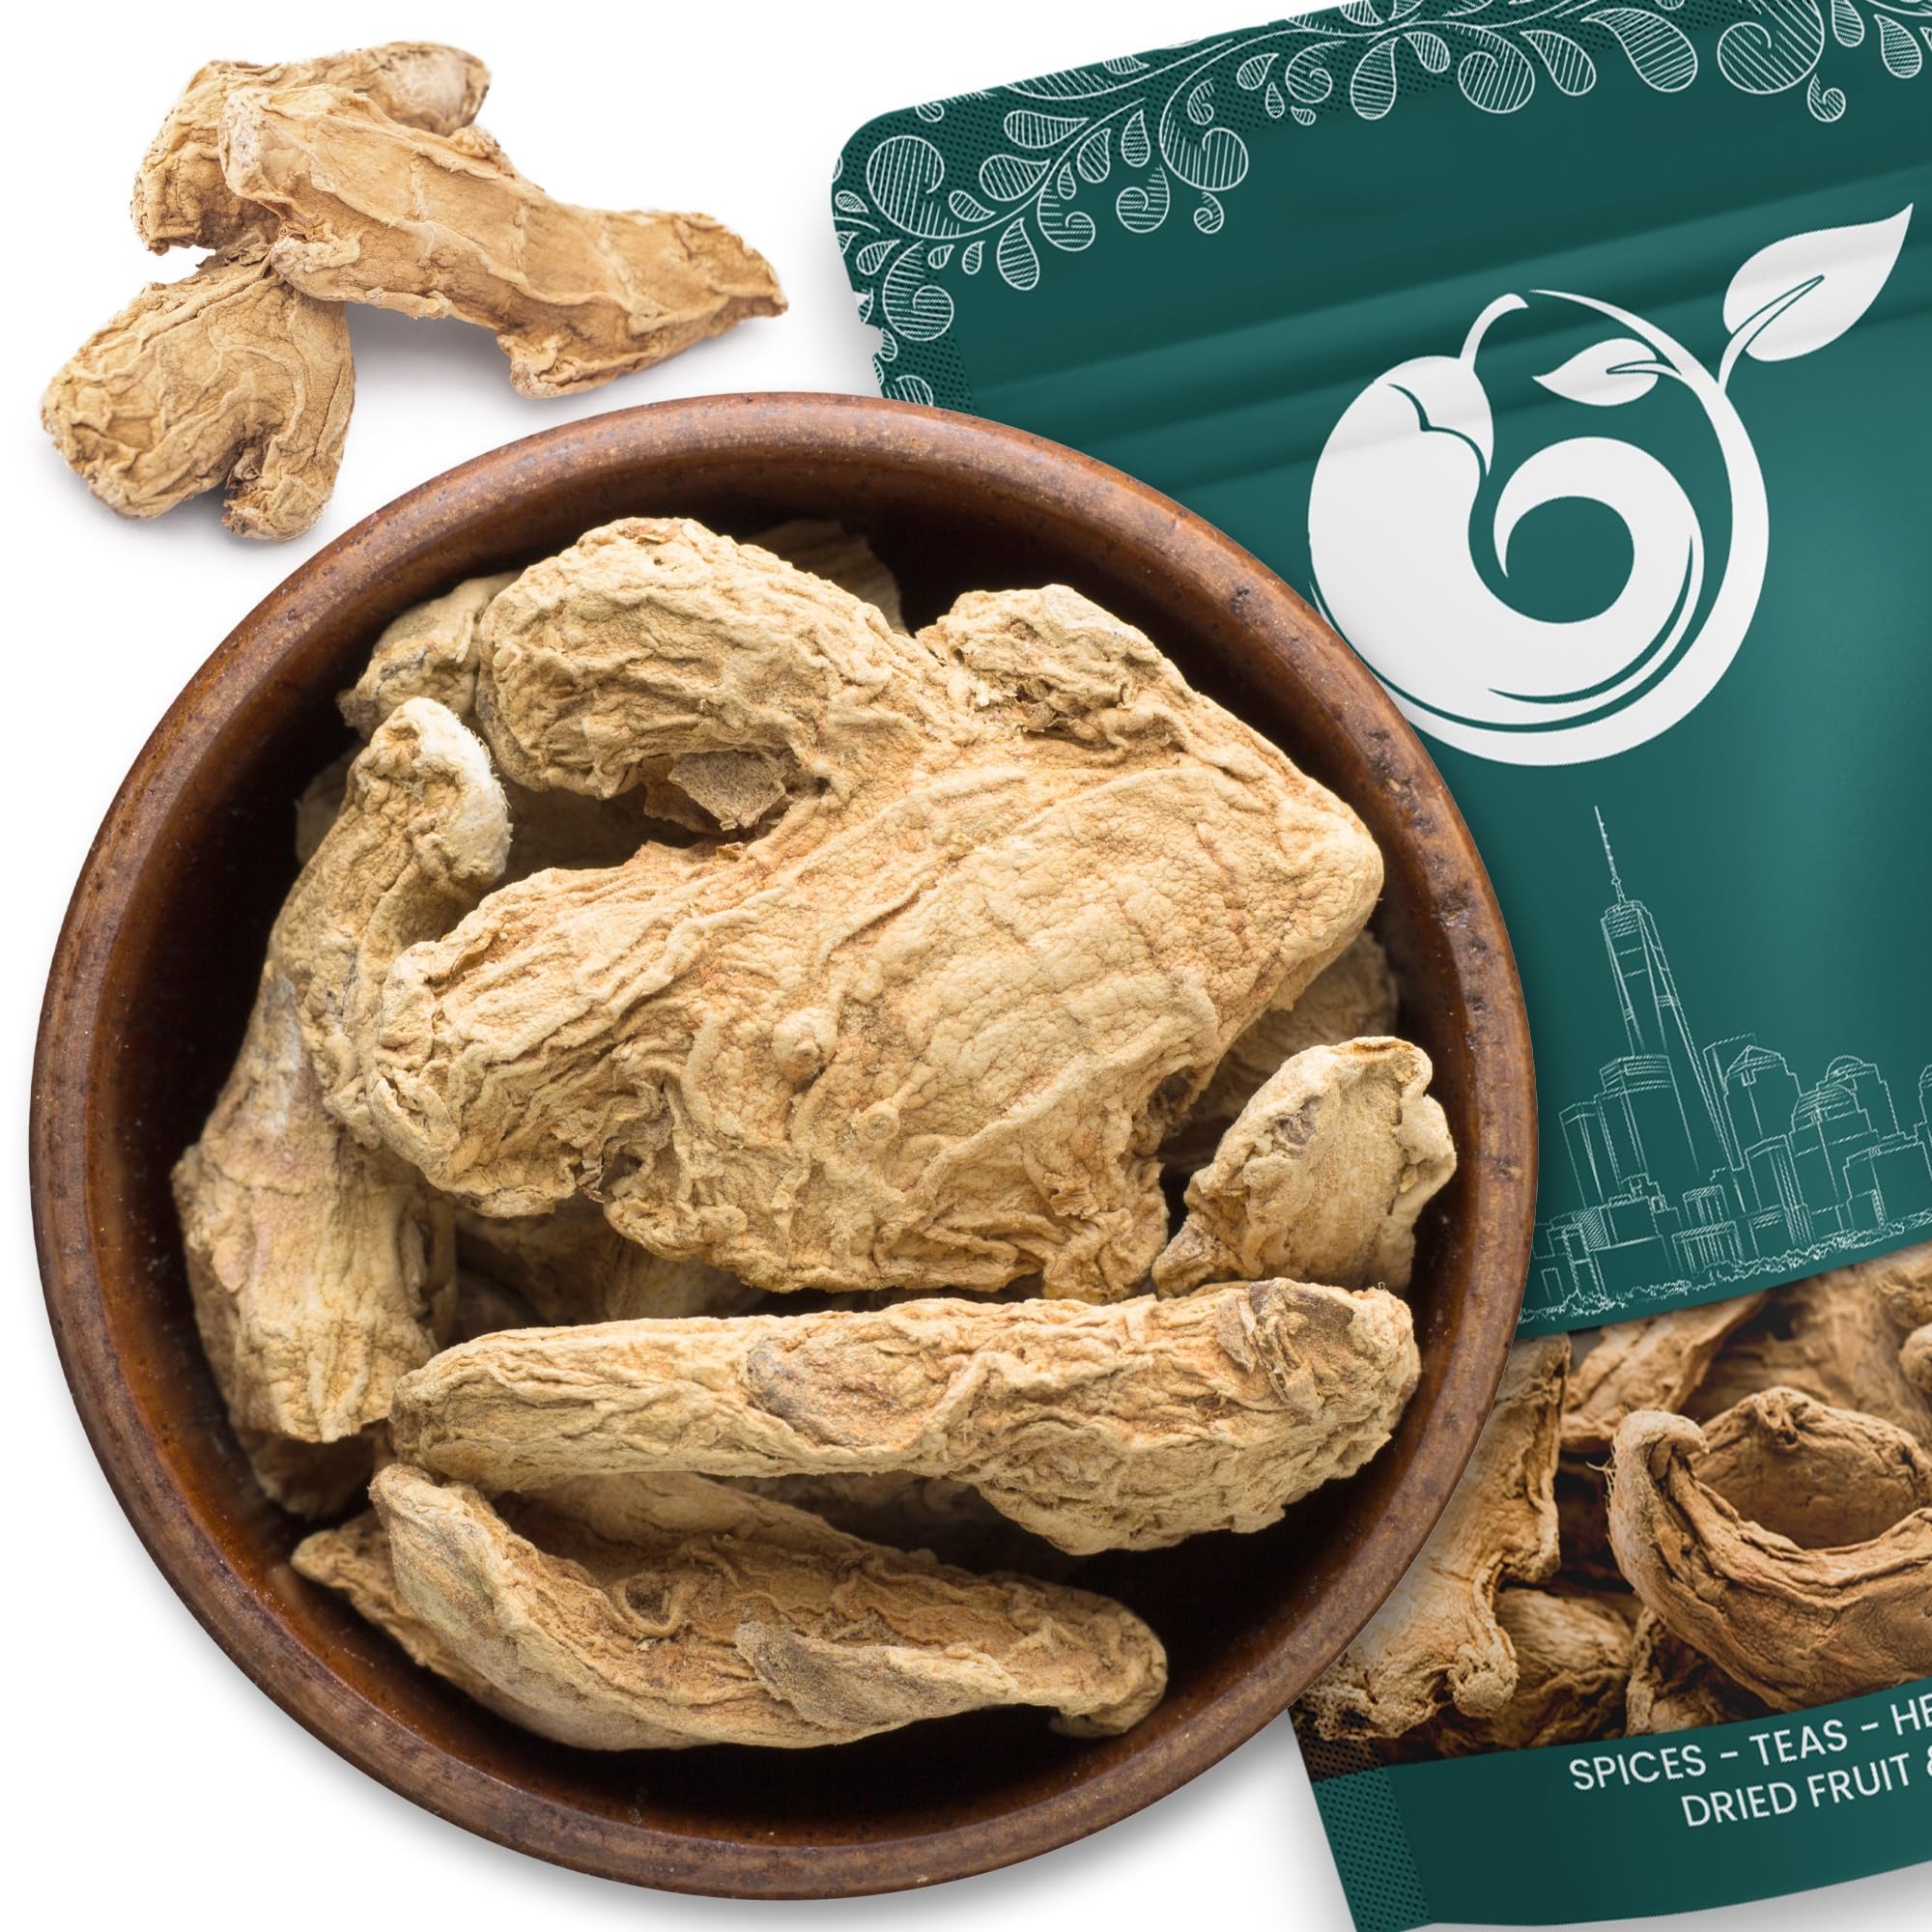
Item Name: NY Spice Shop Whole Dried Ginger - 1 Pound Natural Sun-Dehydrated Whole Ginger Root Herb - Dried Ginger (Kushk-Adrak) for Tea, Sauces, Drinks and More
Bullet Point 1: 🌞NATURAL PRODUCTION - NY Spice Shop’s Whole Dried Ginger is made from fresh ginger that is carefully washed and cut into pieces. It is then sun-dried in a controlled area using the traditional sun drying method, resulting in a product that is golden yellow in color and warm and rich in taste.
Bullet Point 2: 🍛VERSATILE USE - Whole Dried Ginger can be ground into a fine powder to sprinkle over rice, curries, and pickles, enhancing their flavor and aroma. It can also be steeped in teas to create soothing beverages.
Bullet Point 3: 🌏CULTURAL SIGNIFICANCE - Known as "Kushk-adrak" in the Indian subcontinent, Whole Dried Ginger herb is a popular ingredient in Chinese spices and used worldwide in a variety of dishes, including stir-fries, gingerbread, French bread, sauces, pies, cookies, marinades, and drinks.
Bullet Point 4: 🍽️ENHANCED FLAVOR - The rich, warm taste of Whole Dried Ginger makes it a valuable addition to both sweet and savory recipes. It brings depth and complexity to dishes, making it a favorite among chefs and home cooks alike.
Bullet Point 5: 🛡️LONG SHELF LIFE - Dried ginger has a longer shelf life than fresh ginger, making it a convenient and lasting addition to your pantry. It retains its potency and flavor, ensuring you always have a robust spice on hand for various culinary applications.
Product Description: <b>Dried Whole Ginger</b><br><br> Our <i>Dried Whole Ginger</i> is a premium product made from fresh ginger that undergoes a meticulous process to preserve its natural qualities. The fresh ginger is thoroughly washed and then cut into pieces. These pieces are then placed outside in a controlled area where they are dried by the sun using a traditional method known as <i>sun drying</i>. This process results in a golden yellow color and imparts a warm and rich taste to the ginger.<br><br> In the Indian subcontinent, dried whole ginger is commonly referred to as “Kushk-adrak,” and it holds a prominent place among Chinese spices as well.<br><br> <b>Features:</b><br><br> <li>Natural sun drying method</li> <li>Golden yellow color</li> <li>Warm and rich flavor</li><br><br> <b>Culinary Uses:</b><br><br> Our <i>Dried Whole Ginger</i> can be used in various ways to enhance the flavor and aroma of your dishes. It can be ground into a fine powder that can be sprinkled over rice, curries, and pickles, adding a distinct and aromatic profile to these dishes. It is also a popular ingredient in teas, known for aiding in weight loss and digestion.<br><br> <b>Versatile Ingredient:</b><br><br> Dried Whole Ginger is a versatile spice used around the world in a wide range of culinary applications. Some of its popular uses include:<br><br> <ul> <li>Stir-fries: Adds a zesty kick to vegetable and meat stir-fries.</li> <li>Gingerbread and Cookies: Essential for the warm, spicy flavor in these baked goods.</li> <li>French Bread and Pies: Enhances the taste of various breads and pie fillings.</li> <li>Sauces and Marinades: Imparts a rich, warm flavor to sauces and marinades, perfect for meats and vegetables.</li> <li>Drinks: Used in beverages like ginger tea, which is not only refreshing but also beneficial for health.</li><br> </ul> <b>Taste and Flavor:</b><br><br> The warm and rich taste of our <i>Dried Whole Ginger</i> makes it a favored spice in both sweet and savory dishes. It brings a subtle heat and a distinctive aroma that can transform the simplest recipes into gourmet delights.<br><br> Whether you're looking to add a unique flavor to your everyday meals or experiment with traditional recipes from the Indian subcontinent or Chinese cuisine, our <i>Dried Whole Ginger</i> is the perfect choice. Its robust flavor and versatile nature make it a must-have in any kitchen. Enjoy the culinary possibilities with our high-quality dried ginger and elevate your cooking to new heights.
Value: 16.0
Unit: Ounce

Price: 31.99